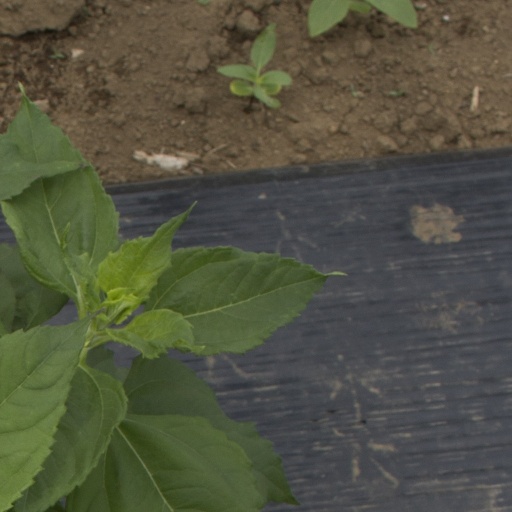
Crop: Jerusalem artichoke